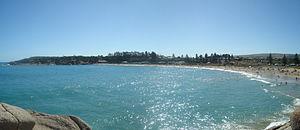
Port Elliot est une ville située à l'extrémité nord-est de la péninsule Fleurieu en Australie-Méridionale, au fond de la Horseshoe bay, elle-même dans la baie de la Rencontre. La ville est à 84 kilomètres d'Adélaïde et fait partie du conseil d'Alexandrina.